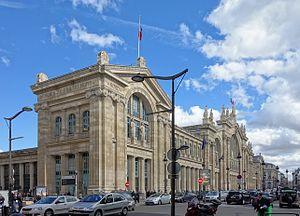
La façade de la Gare de Paris-Nord.